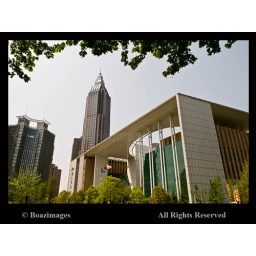
The beautiful public library building in Nanjing, China.